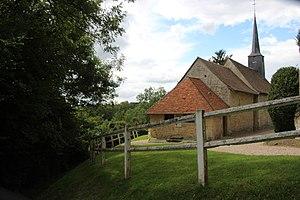
église Les Monceaux
Les Monceaux est une commune française, située dans le département du Calvados en région Normandie, peuplée de 181 habitants.